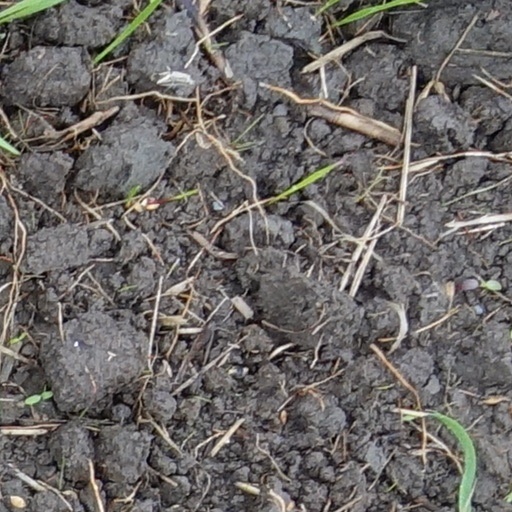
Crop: wheat